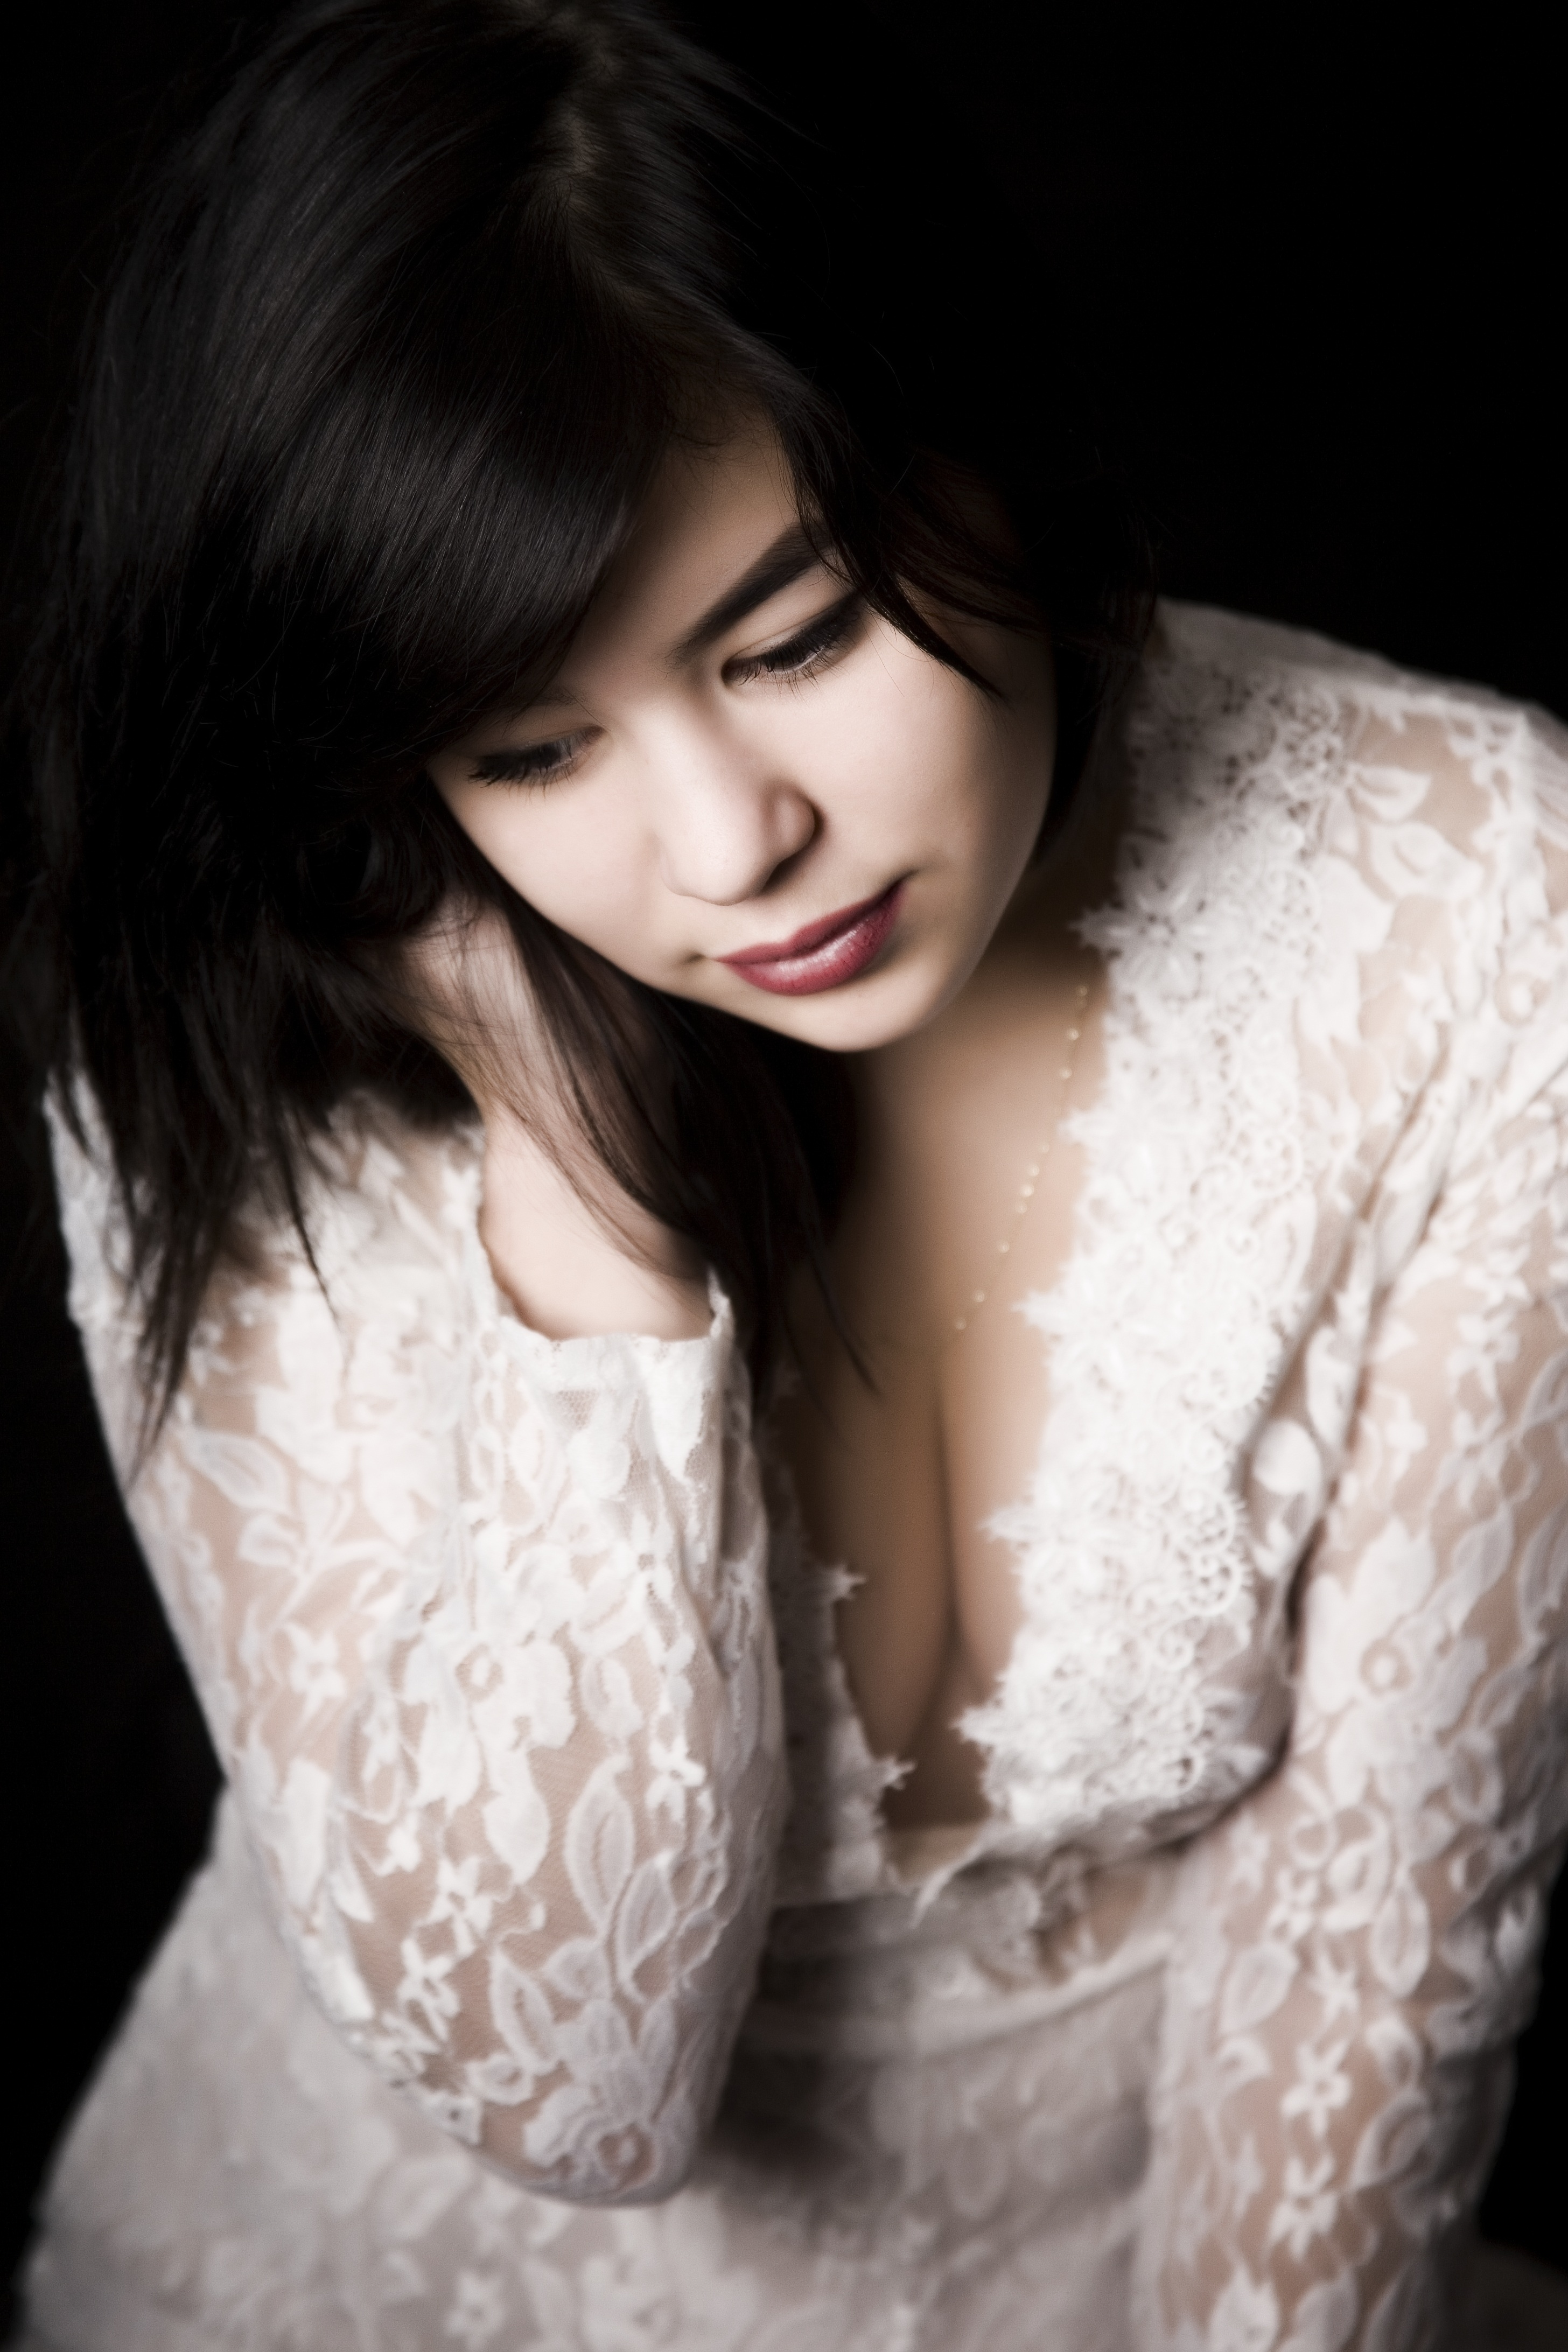
person, girl, woman, hair, white, photography, portrait, model, lace, romance, fashion, lady, bride, hairstyle, long hair, black hair, one, dress, eye, skin, beauty, nice, purity, dreams, emotion, photo shoot, brown hair, portrait photography, art model